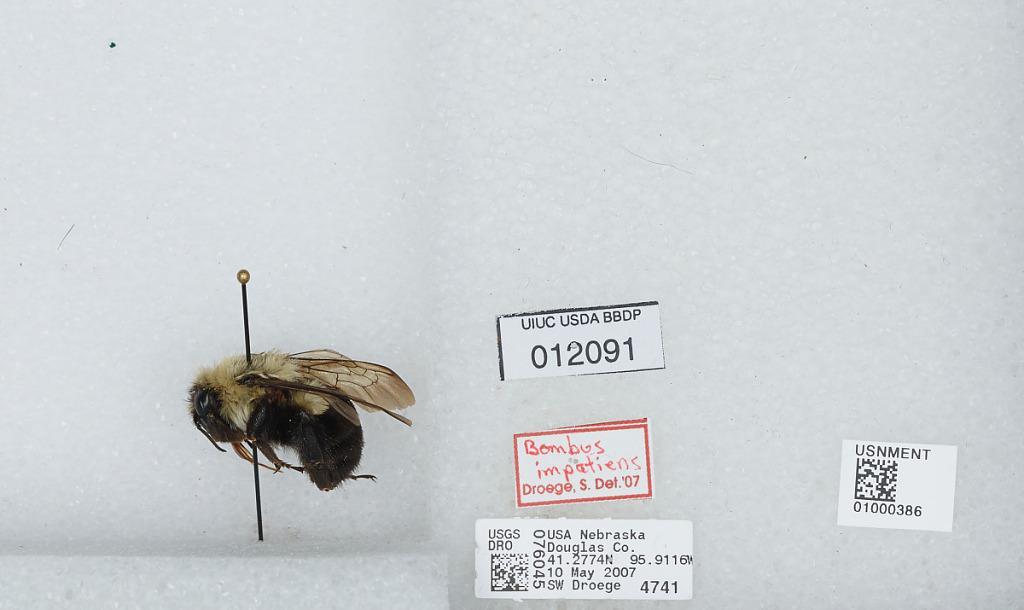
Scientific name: Bombus (Pyrobombus) impatiens Cresson
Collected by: S. Droege
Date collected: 2007-5-10
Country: United States
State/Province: Nebraska
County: Douglas
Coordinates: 41.3, -96.15
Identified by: Droege, S. W.